Kühlungsborn Pier

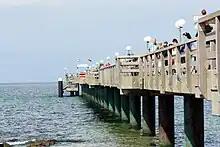
The pier in Kühlungsborn

Kühlungsborn Pier is a pier on the Baltic Sea coast in Kühlungsborn in the German county of Rostock (Mecklenburg-Western Pomerania).